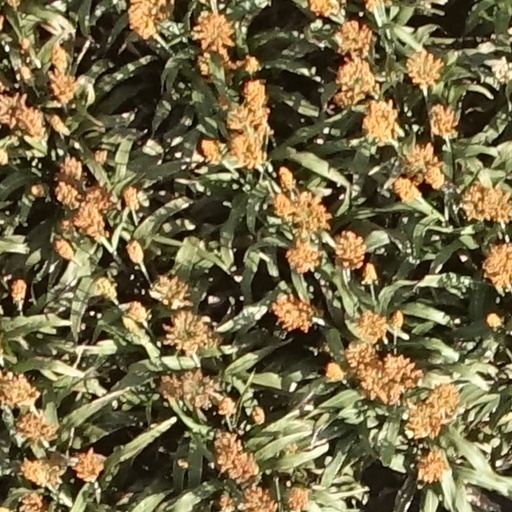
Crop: sorghum